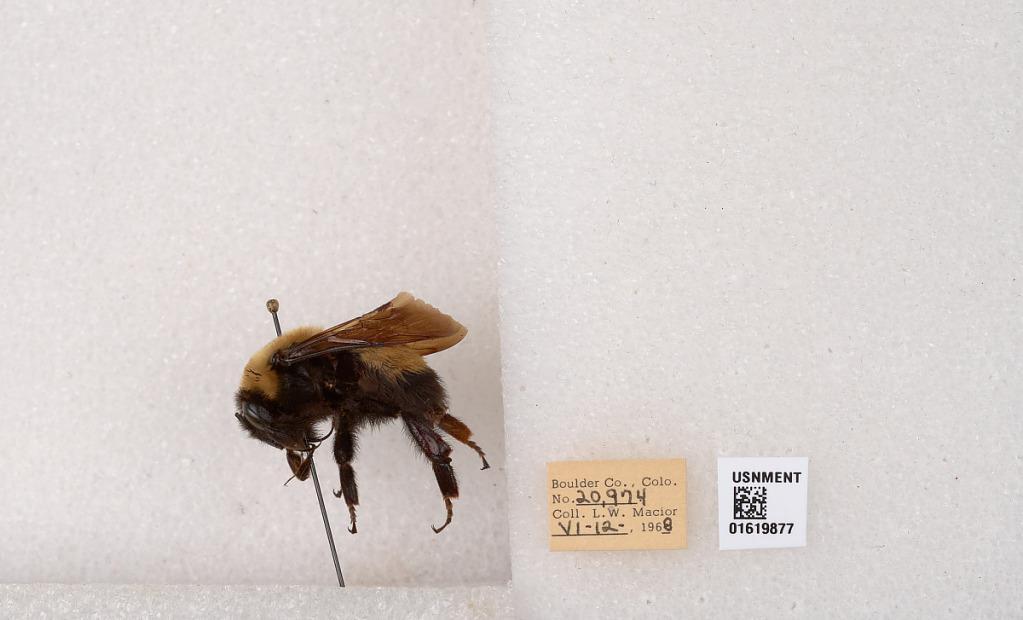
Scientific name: Bombus (Bombus) nevadensis Cresson